Clontarf (whiskey)

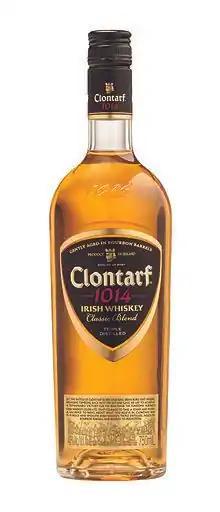
Clontarf 1014

Clontarf 1014 is a triple distilled Irish whiskey produced by the Irish Distillers subsidiary of Pernod Ricard. Originally called "Clontarf," the whiskey takes its name from the Battle of Clontarf in 1014 in which Brian Boru, the High King of Ireland, defeated an army of Vikings.